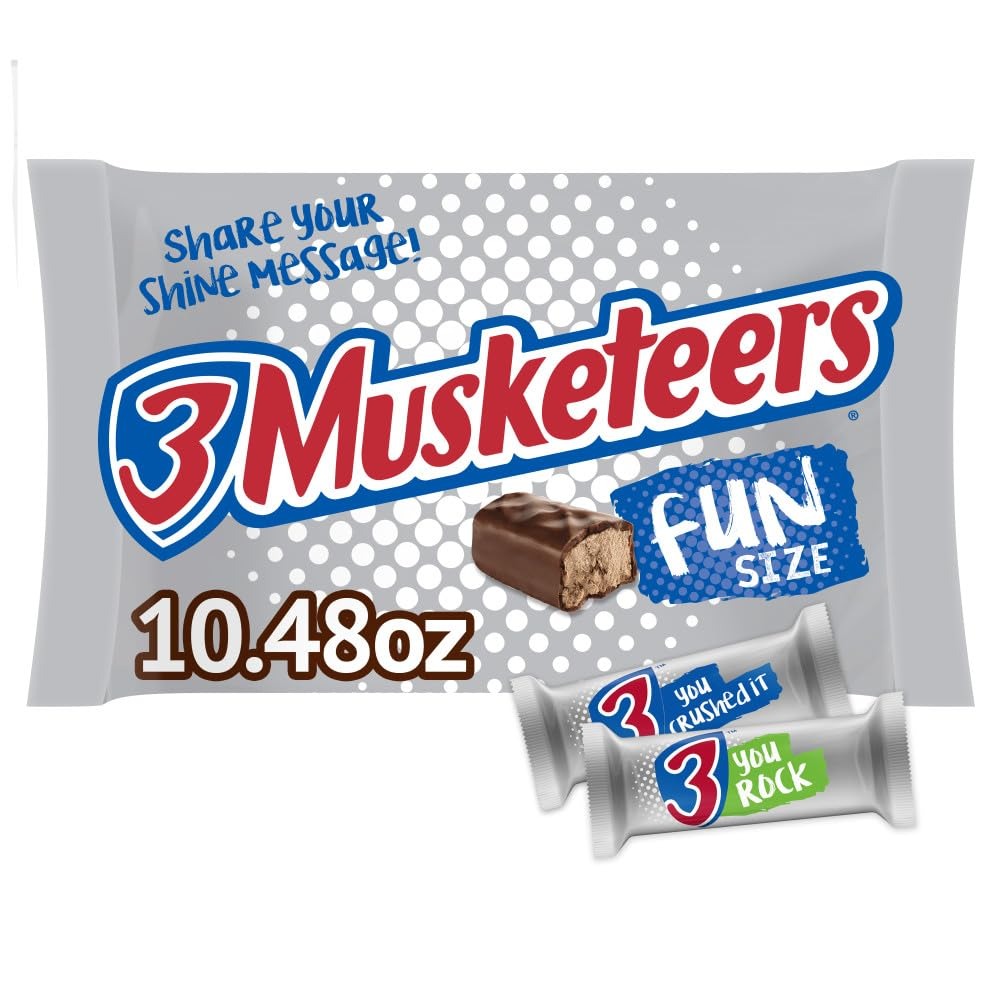
Item Name: 3 MUSKETEERS Fun Size Milk Chocolate Halloween Candy Bars, 10.48 oz Bag
Bullet Point 1: Contains one (1) 10.48-ounce bag of fun size, 3 MUSKETEERS Halloween Chocolate Bars
Bullet Point 2: Made with light and fluffy whipped chocolate center, enrobed in rich milk chocolate, 3 MUSKETEERS chocolate bars are the perfect trick or treat candy
Bullet Point 3: Fun Size milk chocolate bars are perfect for sharing and scaring this Treat Season, whether it's for trick-or-treaters or trunk or treat events
Bullet Point 4: Whether you're hosting a big Halloween bash, passing out trick or treat candy, or decorating Halloween-themed treats, 3 MUSKETEERS chocolates are sure to be a hit
Bullet Point 5: Enjoy 3 MUSKETEERS chocolates unwrapped or in Halloween desserts, perfect for scary movie marathons or Halloween parties
Value: 10.5
Unit: Ounce

Price: 6.54